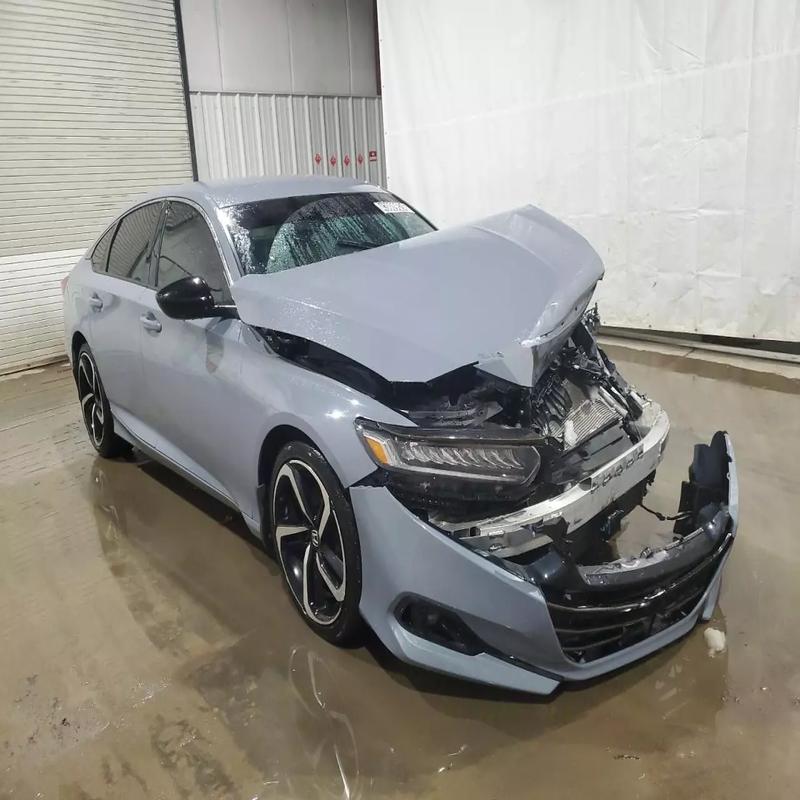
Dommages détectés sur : pare-choc avant, capot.
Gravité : majeur